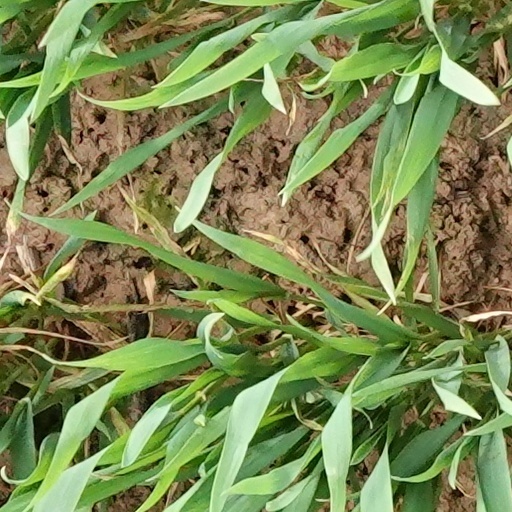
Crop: wheat